Palace

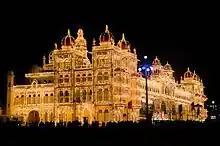
Amba Vilas Palace in Mysore, Karnataka.

Afghanistan's capital Kabul is well known for its sheer number of palaces. Many had been built in the 19th century but perhaps the most famous is the Darul Aman Palace. Many palaces were damaged by the civil war, including Darul Aman, but others have survived or have been rebuilt.